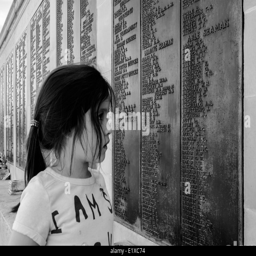
a young girl reads the list of names on the war memorial